X-linked ichthyosis

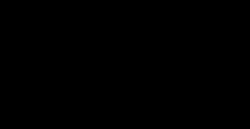
DHEA sulfate

The STS enzyme (EC 3.1.6.2), also referred to as Arylsulfatase C, is expressed throughout the body, with highest expression in the skin, liver, lymph nodes, and placenta, and lower expression in breast tissue and brain STS catalyzes the hydrolysis of sulfated steroids, such as estrone sulfate and dehydroepiandrosterone sulfate (DHEAS), to non-sulfated steroids estradiol and androstenediol, respectively. Prenatally, the enzyme is involved in placental estrogen production. The enzyme is also involved in adrenal steroid production as well as conversion of sulfated steroids in other tissues.